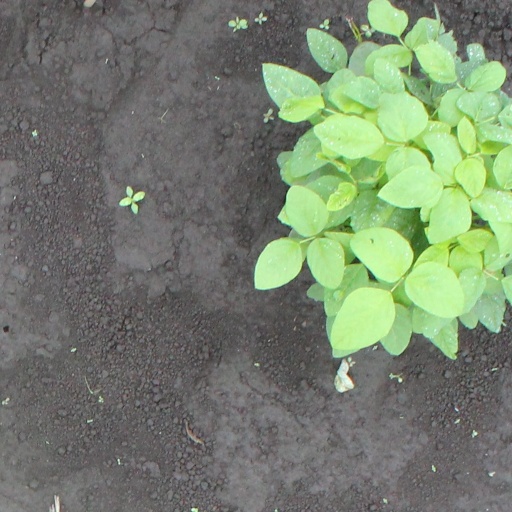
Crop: soybean